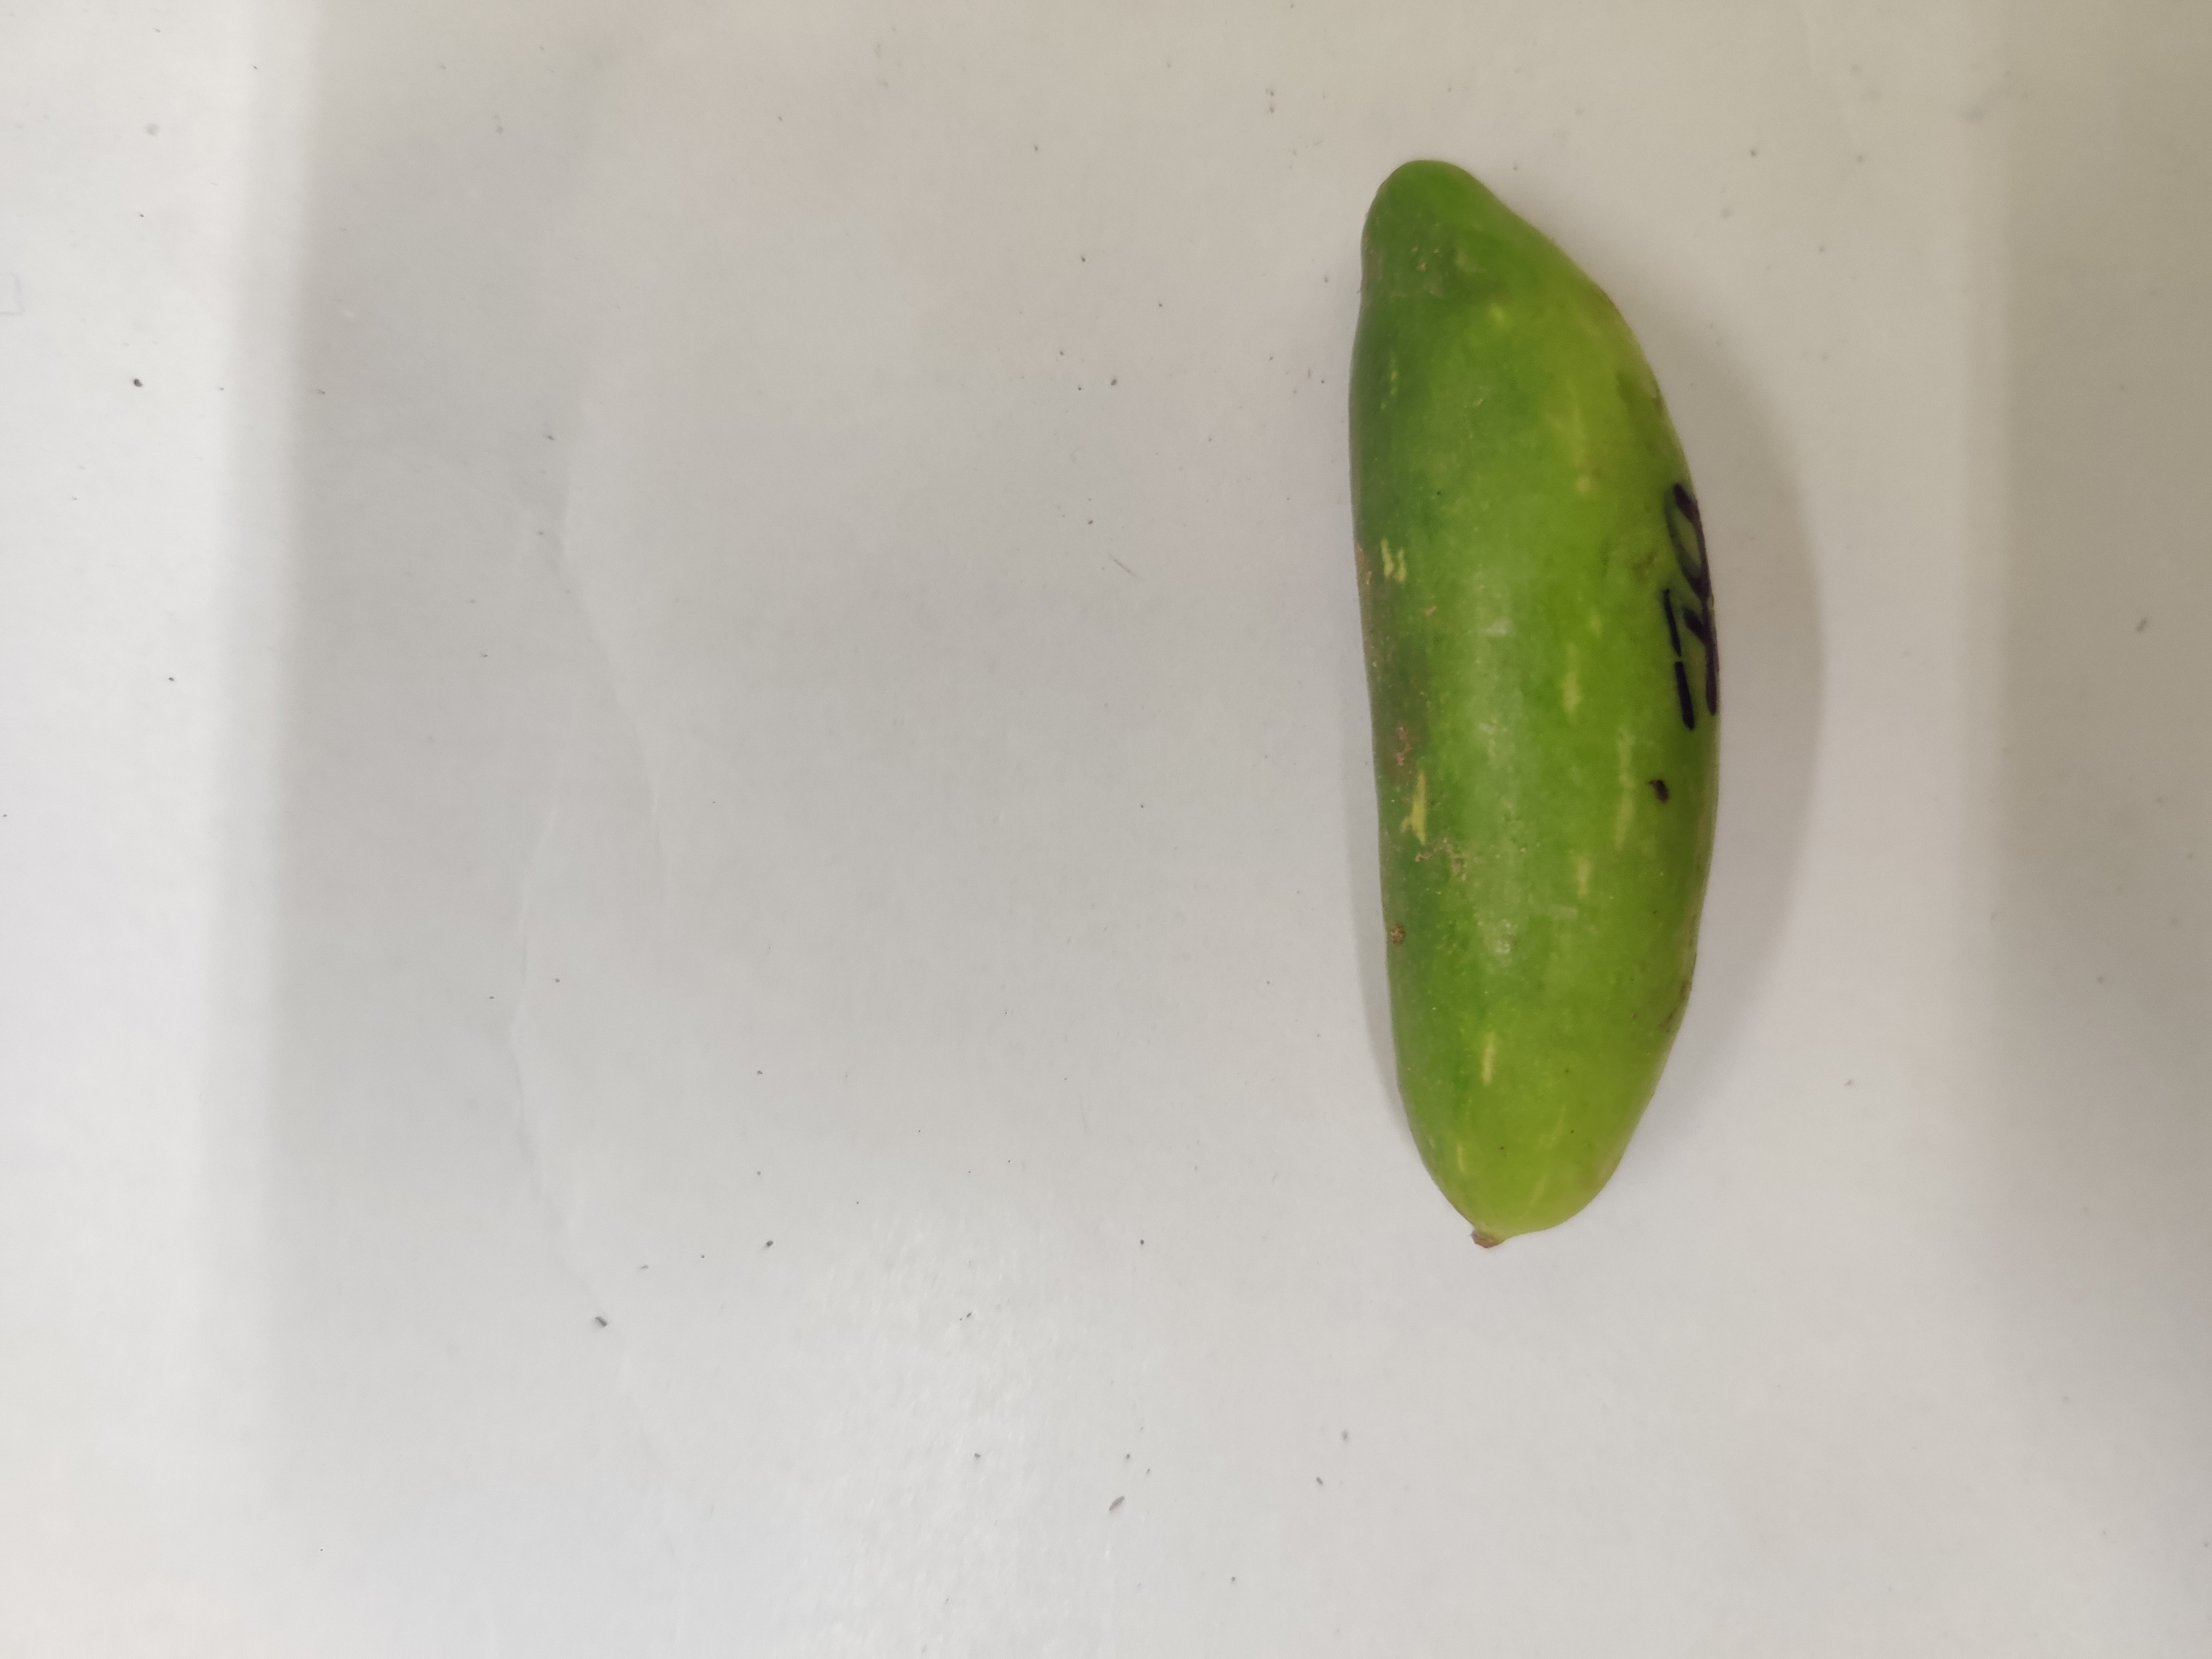
Crop: Ivy Gourd
Condition: Fresh